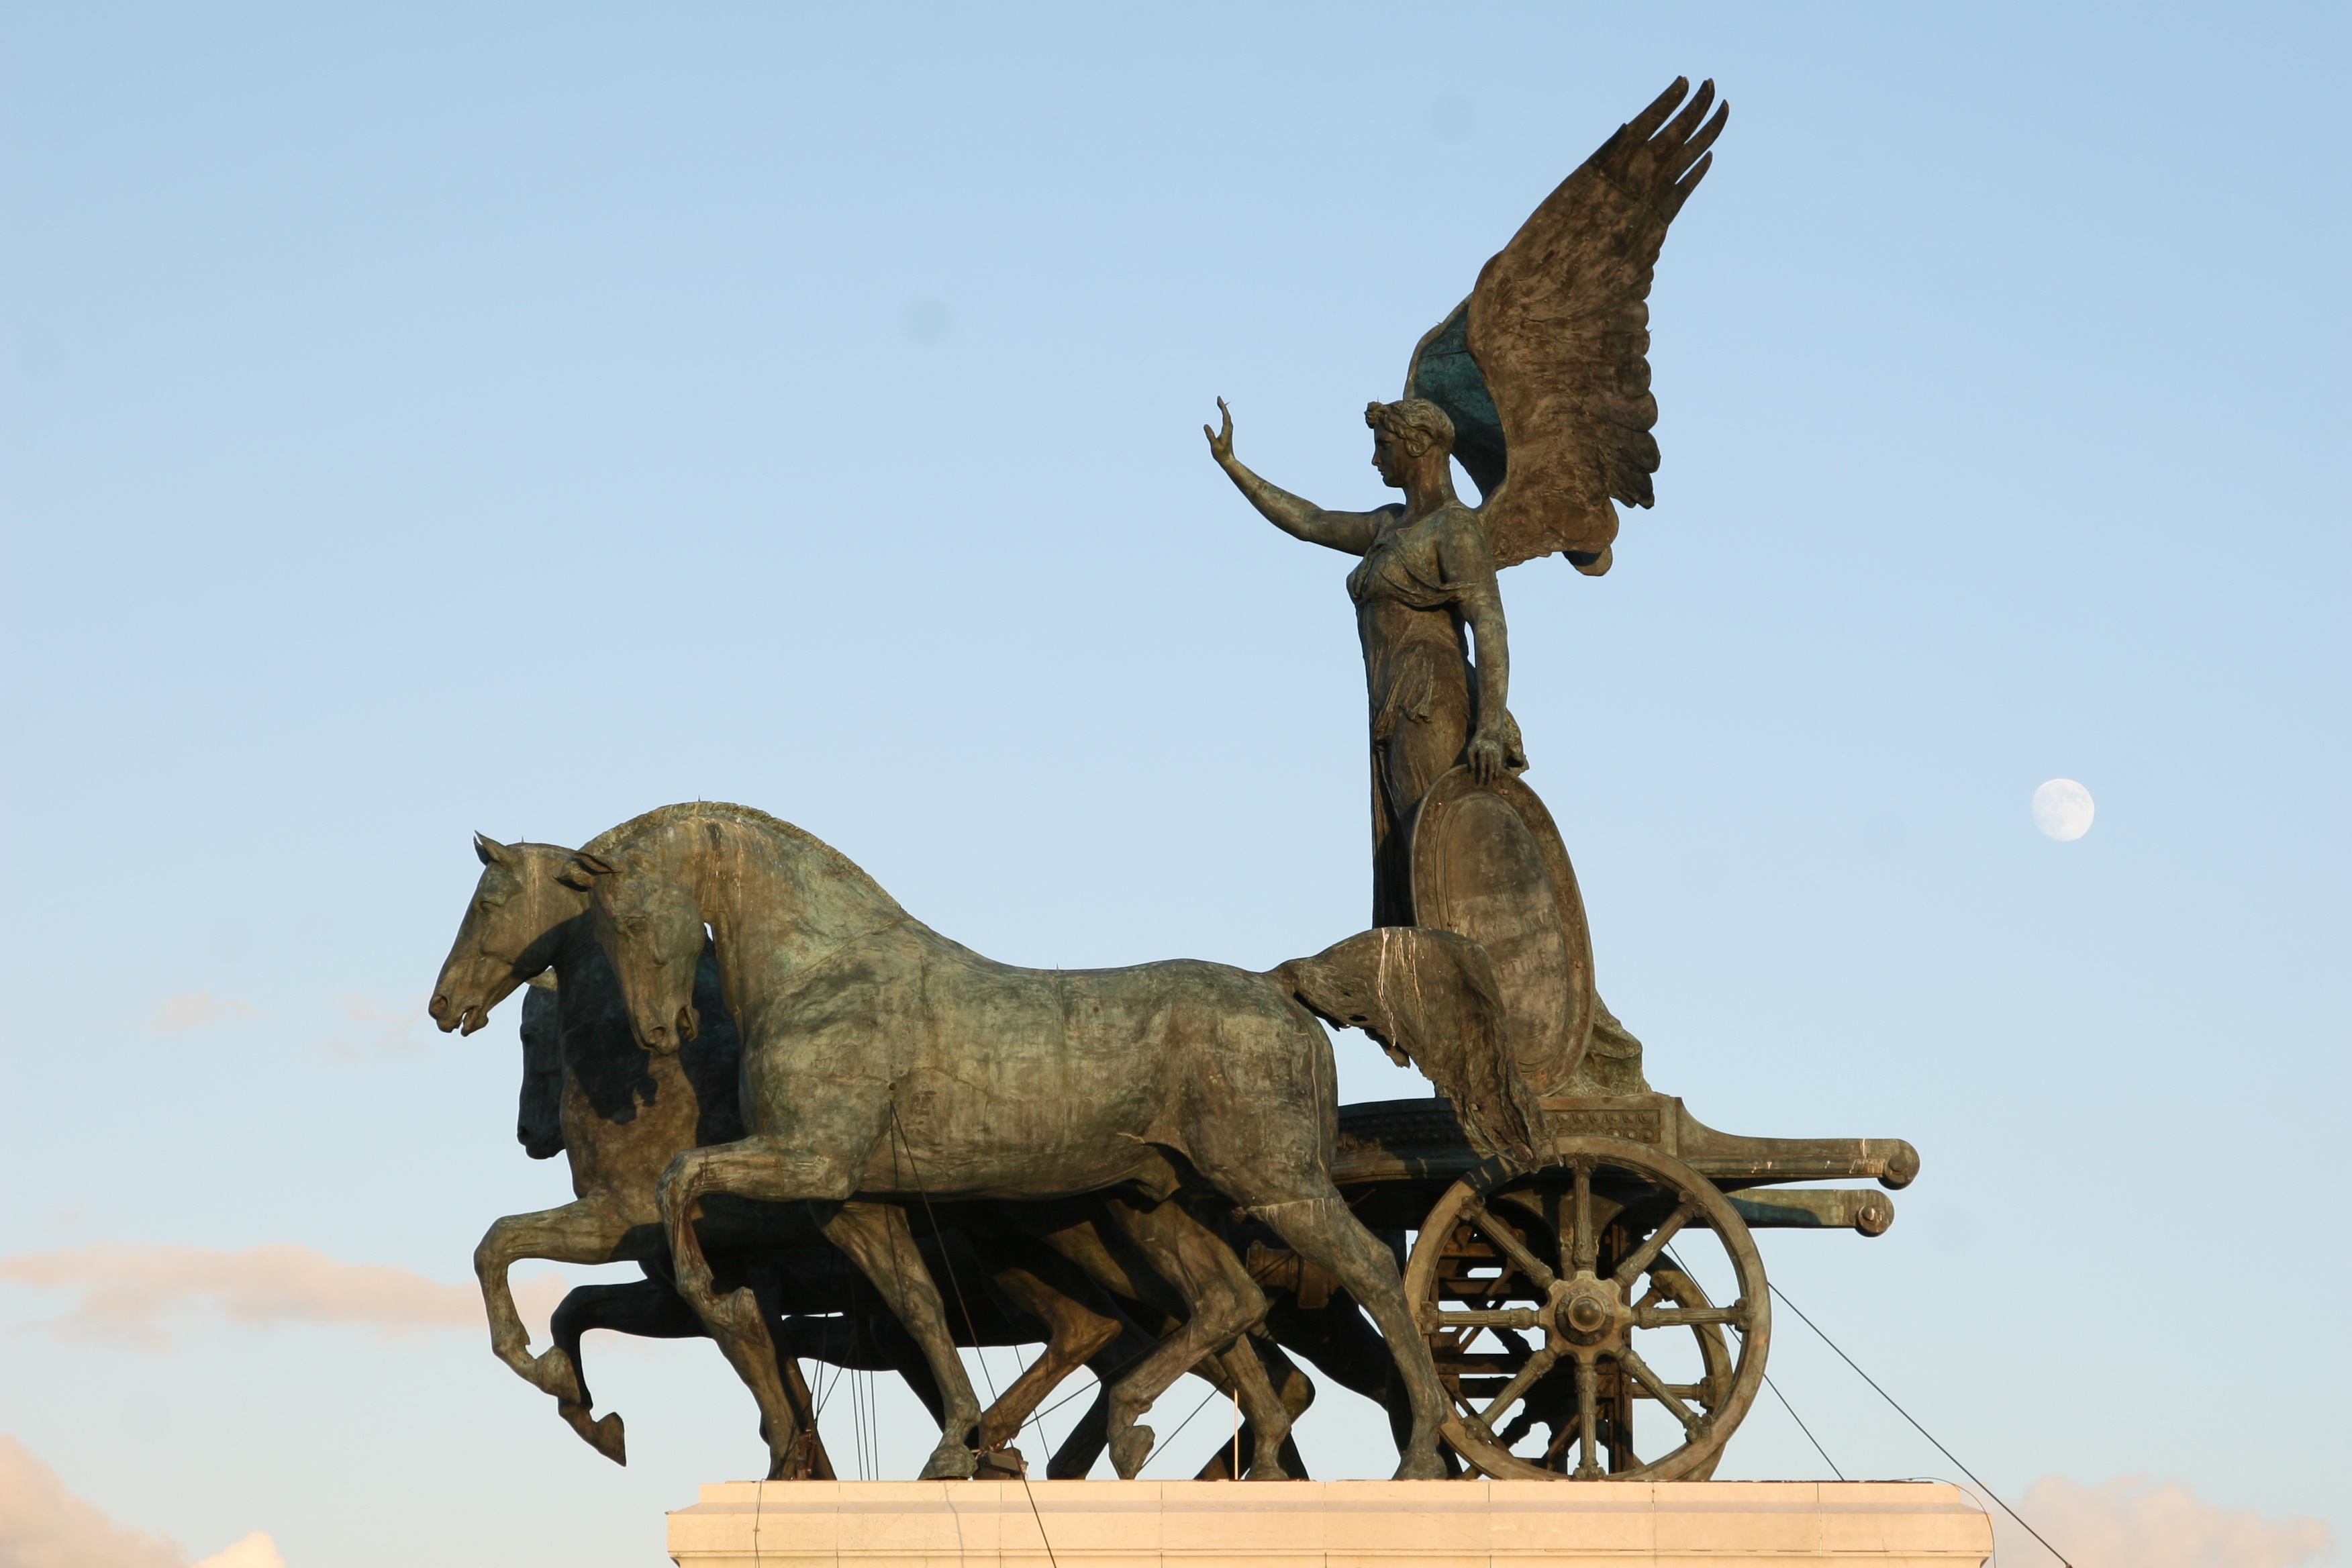
monument, statue, sculpture, angel, art, rome, vittorio emanuele monument, ancient history, cattle like mammal